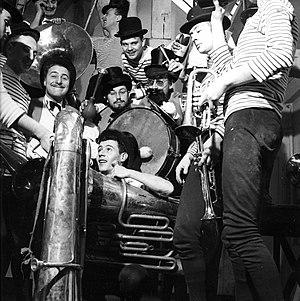
Fanfare des Beaux-Arts de l'atelier d'Architecture Beaudoin, Léon Malaquais en 1957
Les fanfares des Beaux-Arts sont nées en 1948 aux Beaux-Arts de Paris.